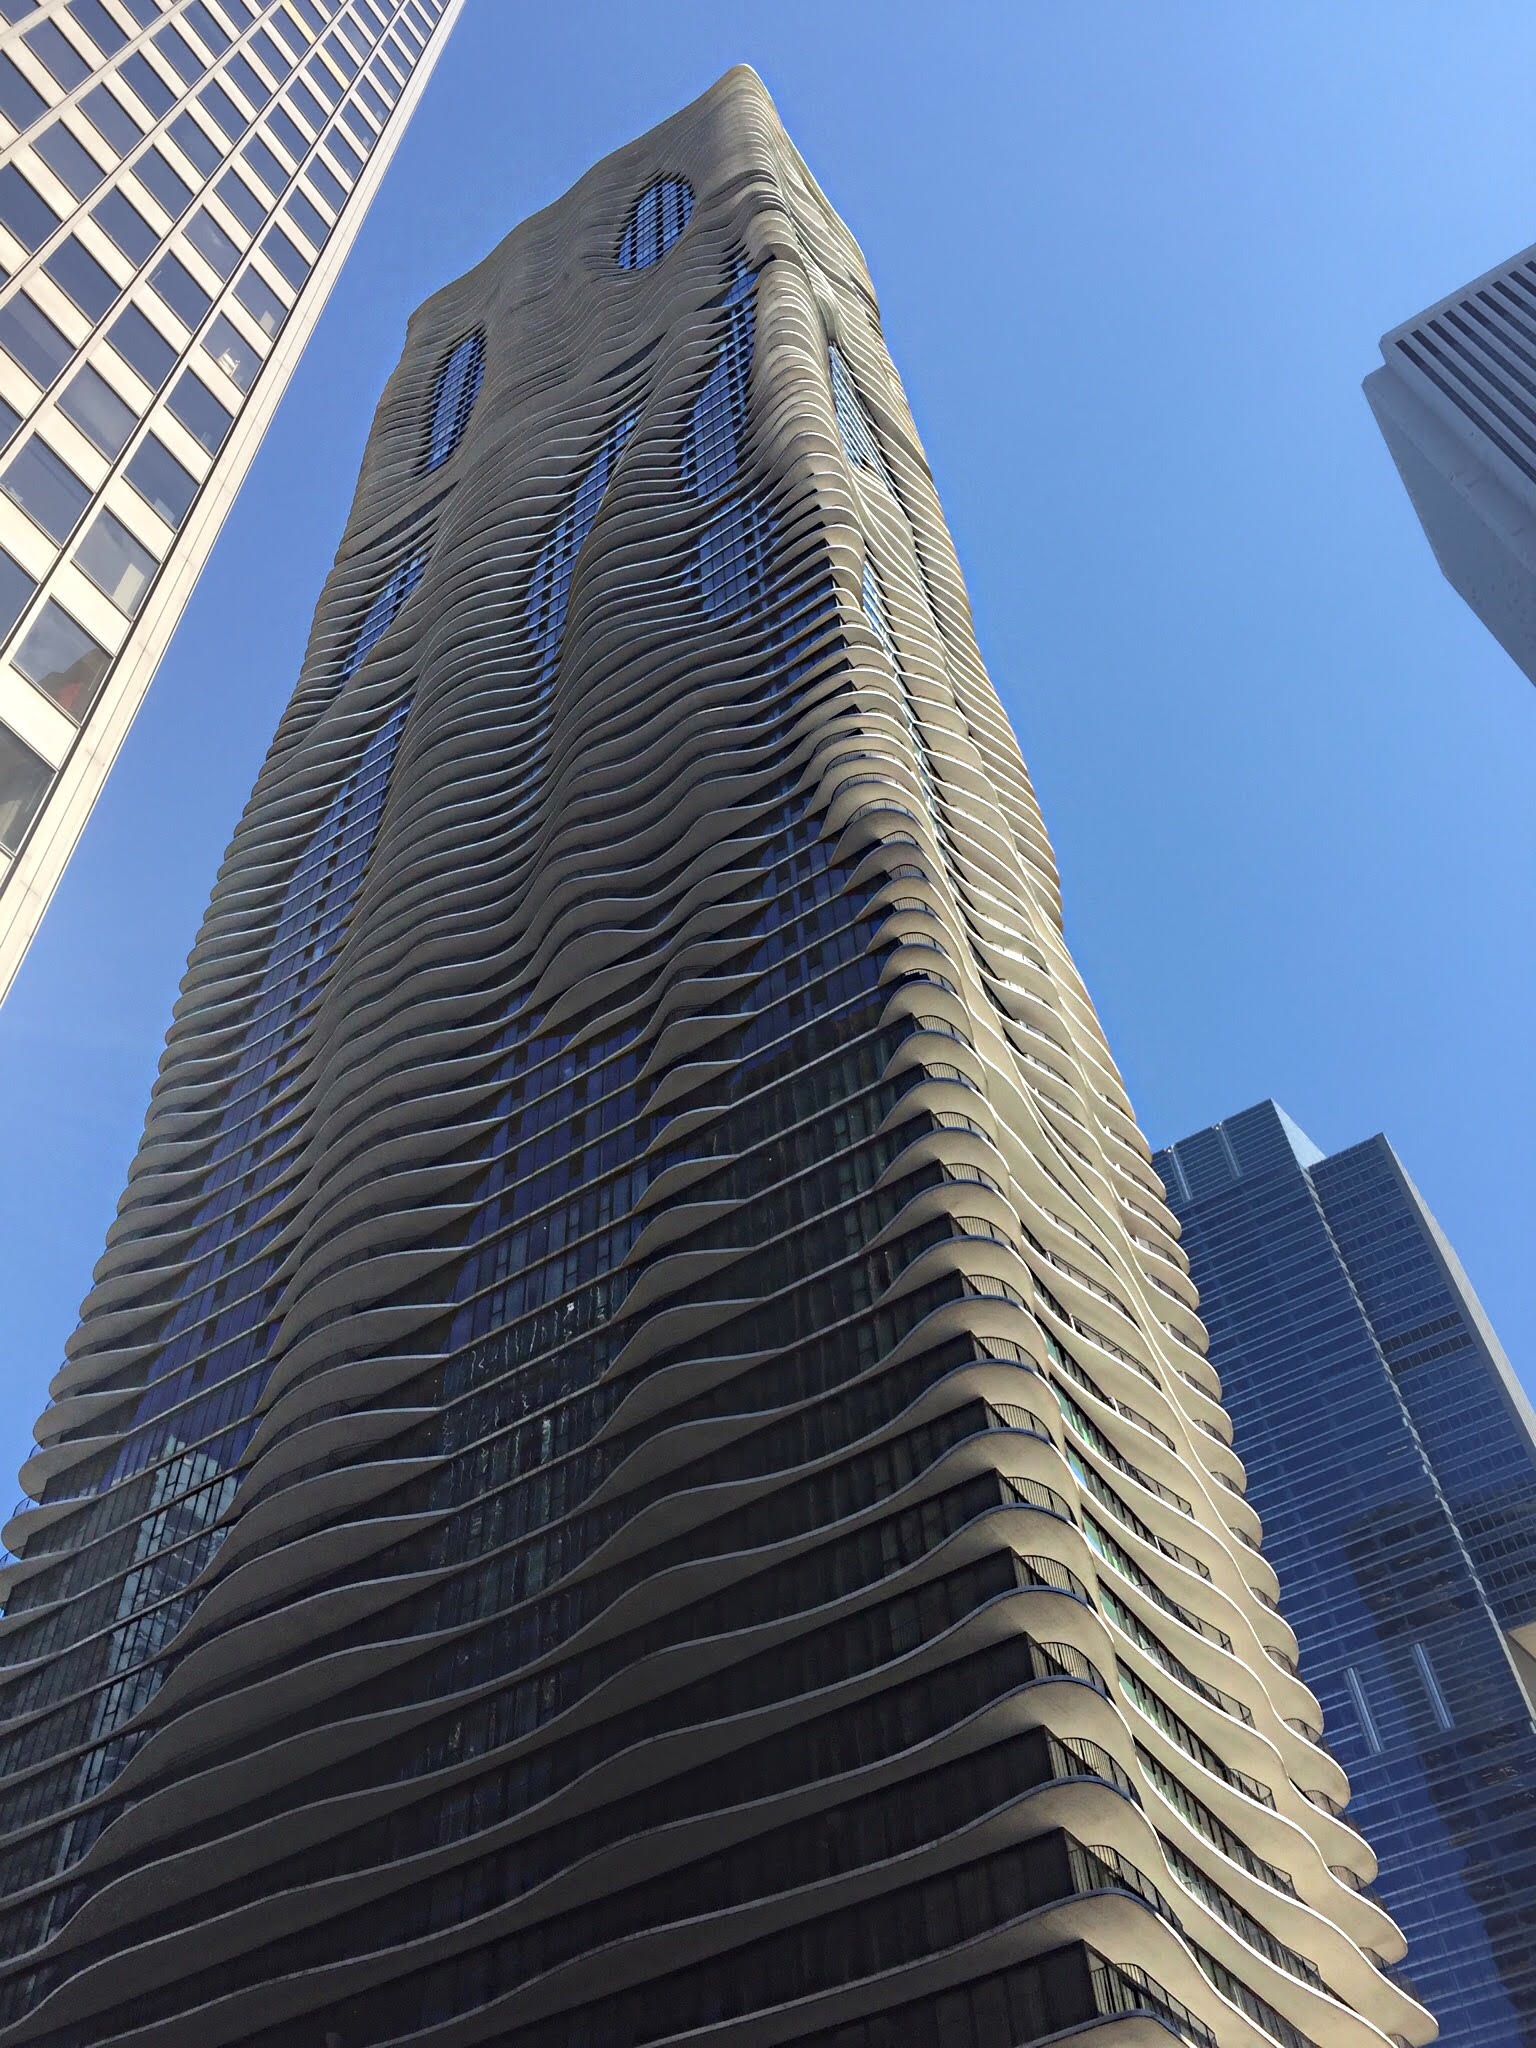
architecture, roof, building, skyscraper, downtown, line, tower, landmark, facade, blue, tower block, shape